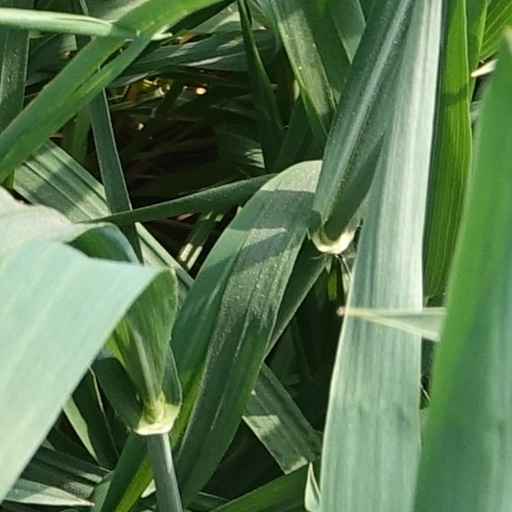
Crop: wheat